Halifax Town Clock

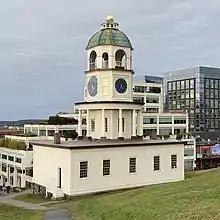
Halifax Town Clock from behind, as seen from Citadel Hill

The Town Clock, also sometimes called the Old Town Clock or Citadel Clock Tower, is a clock tower located at Fort George in the urban core of Halifax, the capital city of Nova Scotia.